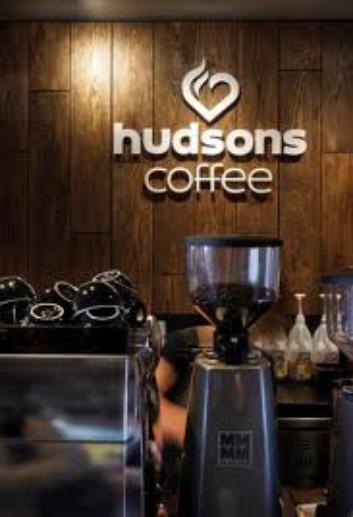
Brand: Hudsons Coffee-1
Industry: Food